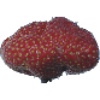
Label: strawberry_wedge